Dharmashastra National Law University

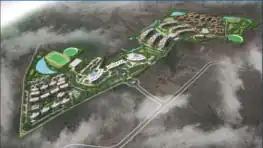
The proposed and sanctioned infrastructure of the Dharamshastra National Law University

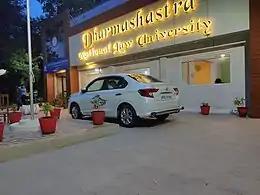
External view

The university has been allotted 120 acres of land close to the Jabalpur Airport. Until its development is completed, the university will function at the Bharat Ratna Bhim Rao Ambedkar Institute of Telcom Training (BRBRAITT) in Jabalpur. DNLU offers a five-year integrated BA-LLB course and one-year LLM programme.